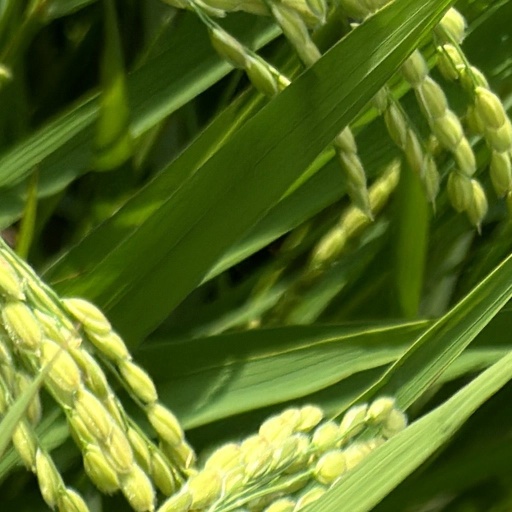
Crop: rice